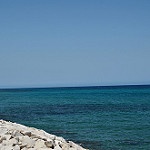
Label: sea